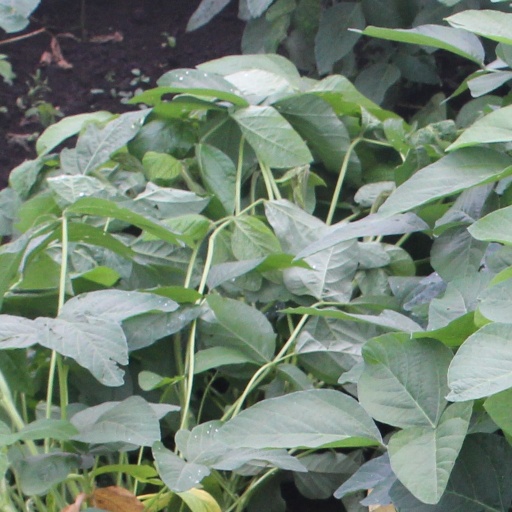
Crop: soybean